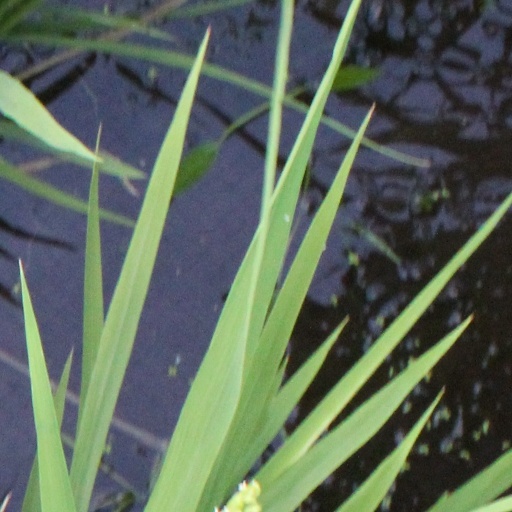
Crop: rice